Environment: real
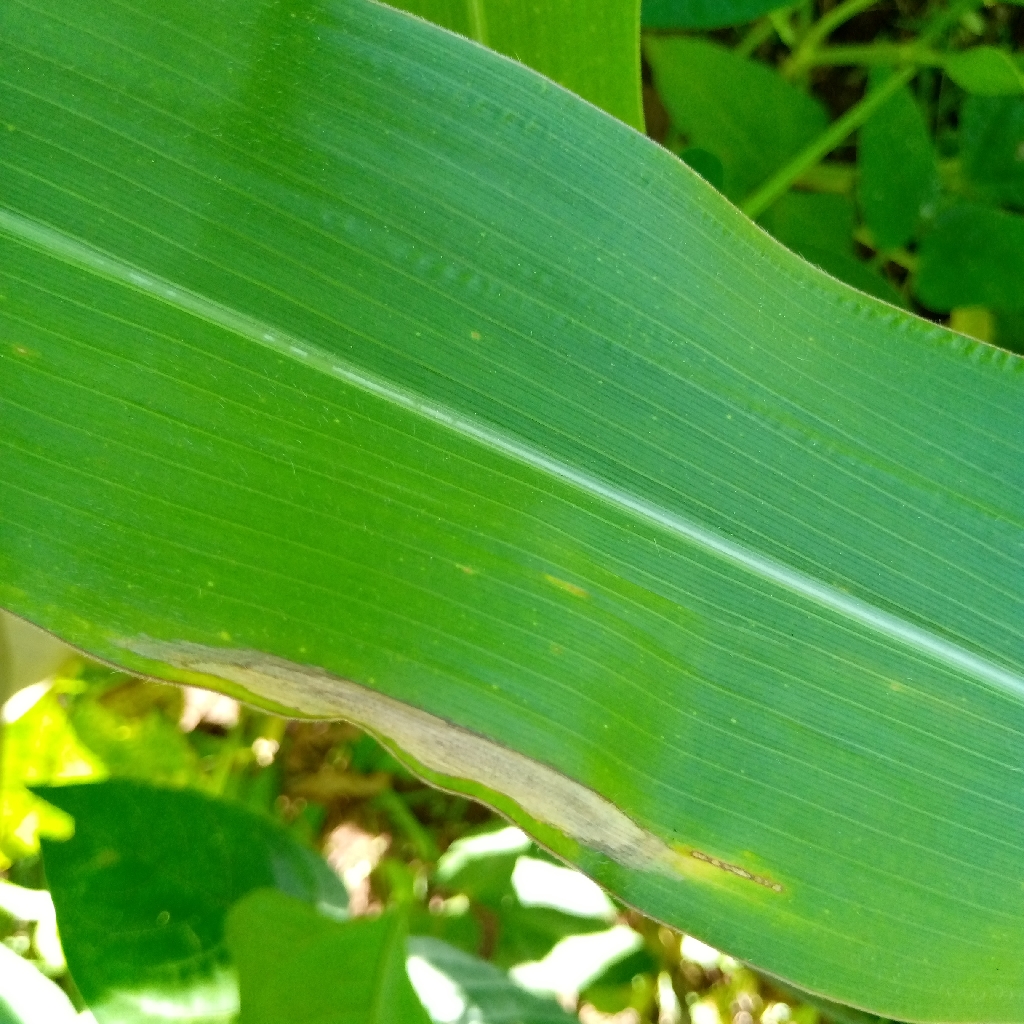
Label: northern_corn_leaf_blight